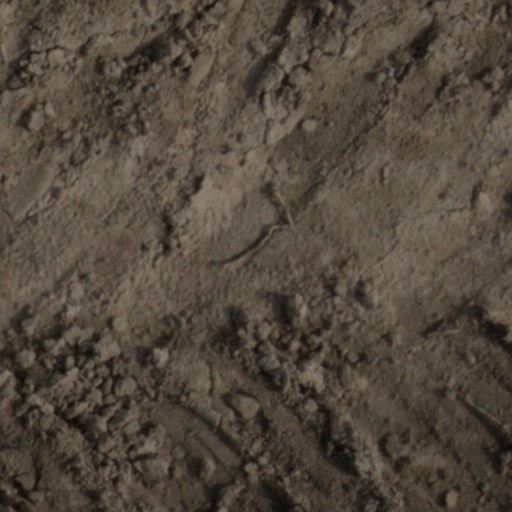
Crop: wheat